Linneper Hof

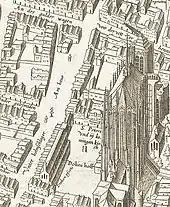
Arnold Mercator: Cologne city map from 1570, southern cathedral in the front (S-N).The Linneper Hof is almost completely hidden by the cathedral choir.

The Reifferscheider Hof or Linneper Hof was a Residenz of the Reifferscheid, Linnep, Sayn-Wittgenstein and Grafschaft Neuenahr families in the Cathedral quarter of Cologne. It was inhabited by numerous members of the Cologne diocese until the 1740s, and was an emphyteusis of the cathedral monastery. It was demolished in 1864. Today, the area on which the Hof stood is part of the grounds of the Romano-Germanic Museum.